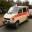
Label: ambulance